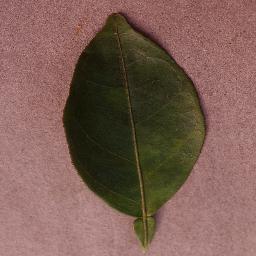
Label: Orange___Haunglongbing_(Citrus_greening)